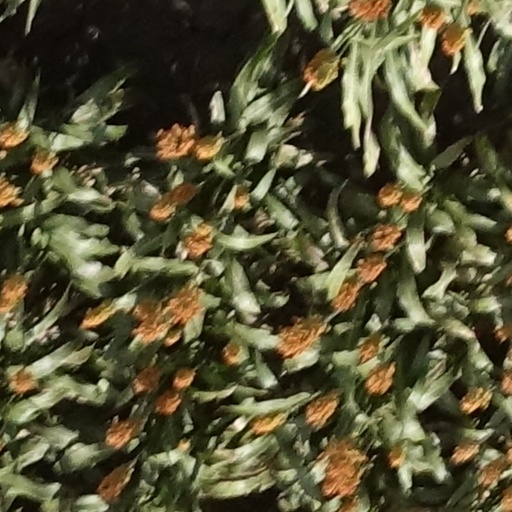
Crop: sorghum